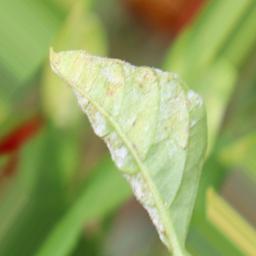
Label: powdery mildew